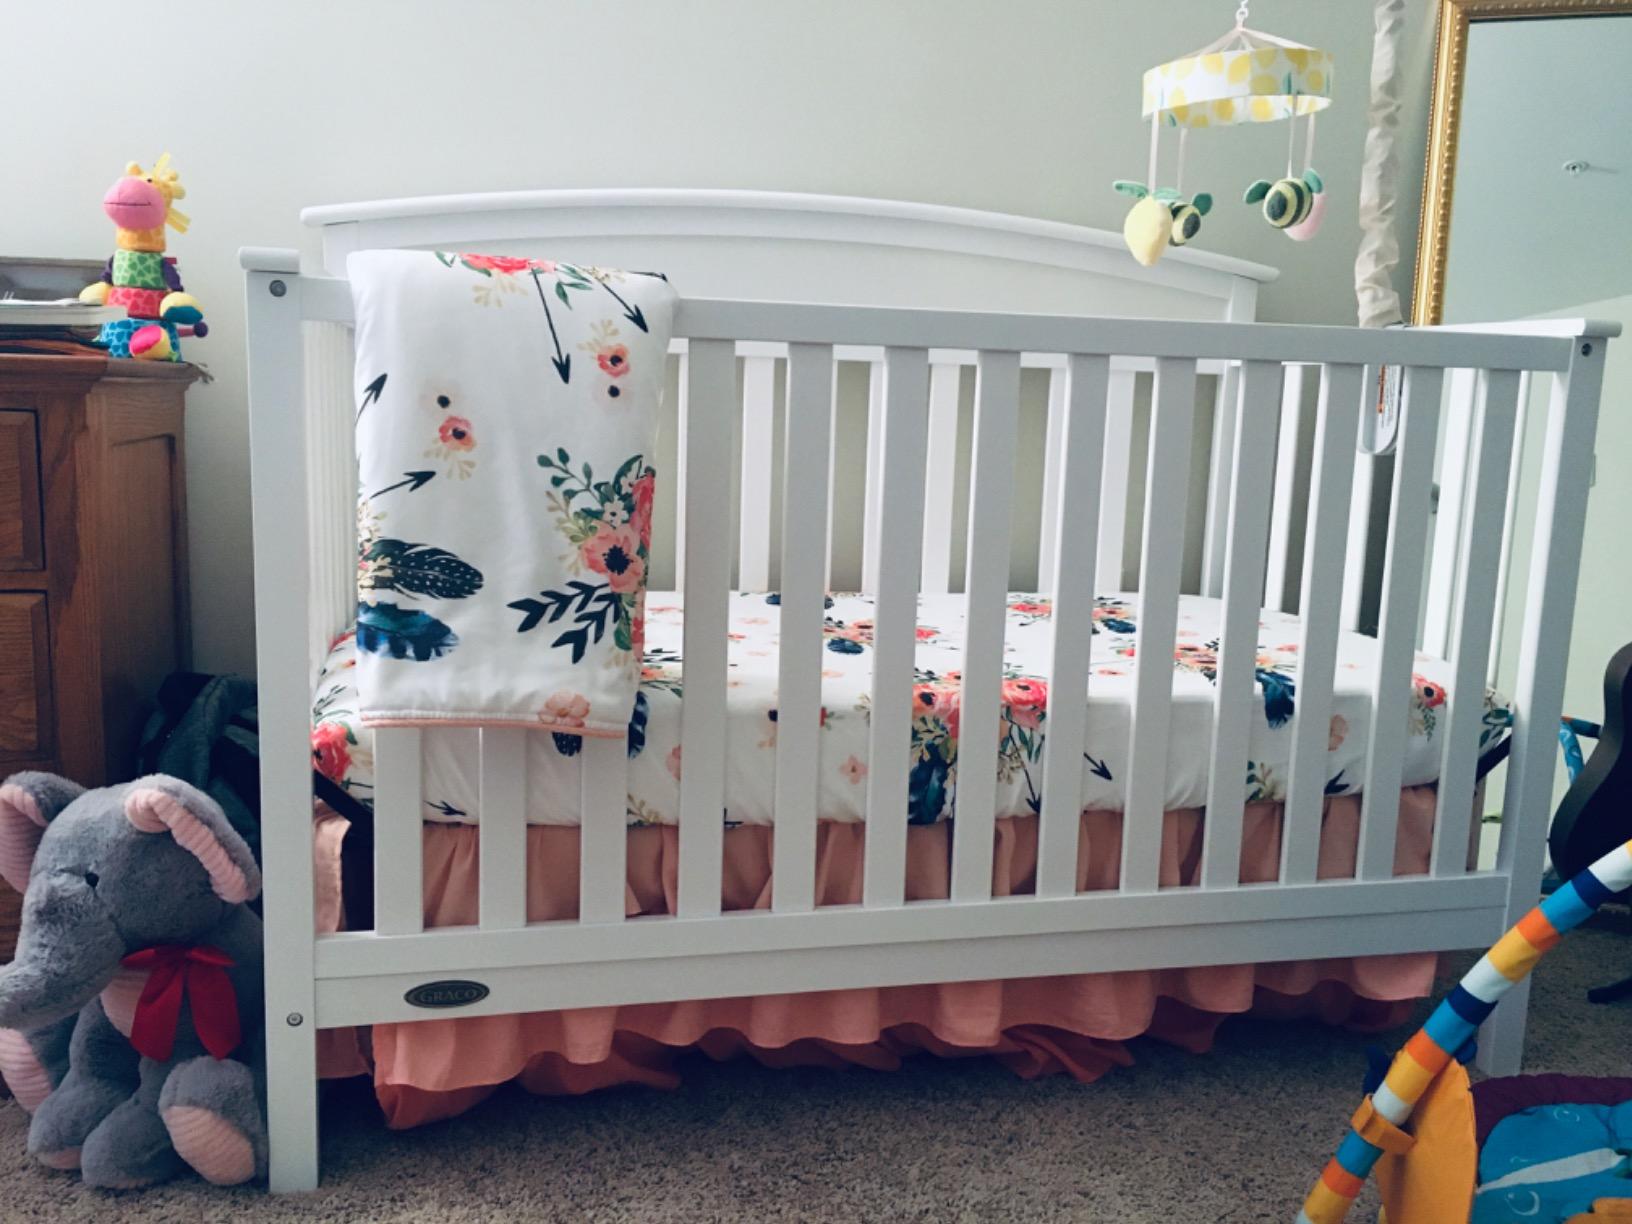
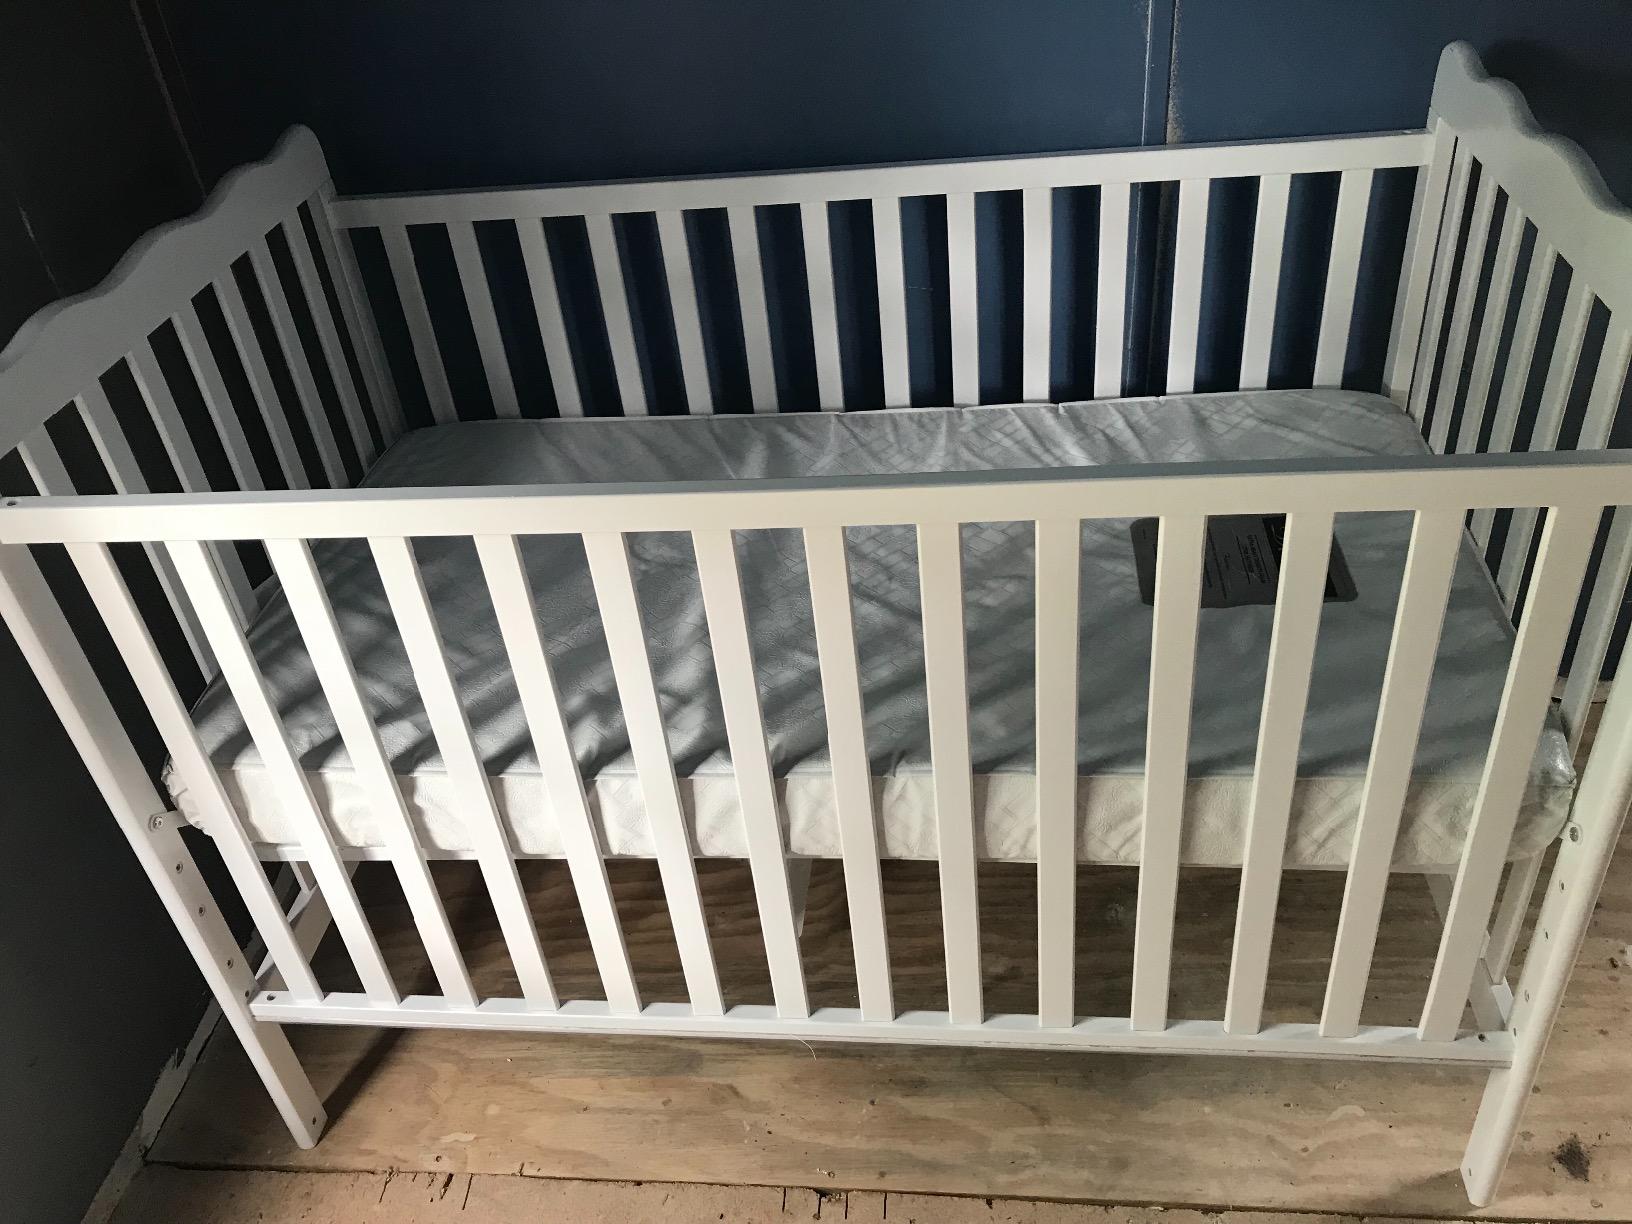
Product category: products_crib
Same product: no